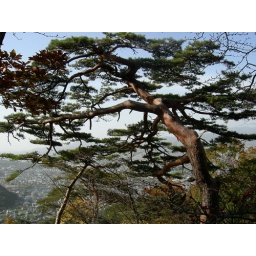
Pine tree up in the mountain